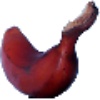
Label: Banana Red 1